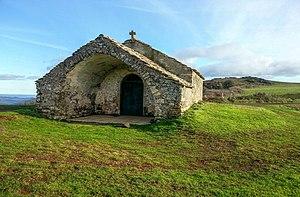
Chapelle Saint Amans à Lunas
Lunas, en occitan Lunaç, est une commune française située dans le département de l'Hérault en région Occitanie.